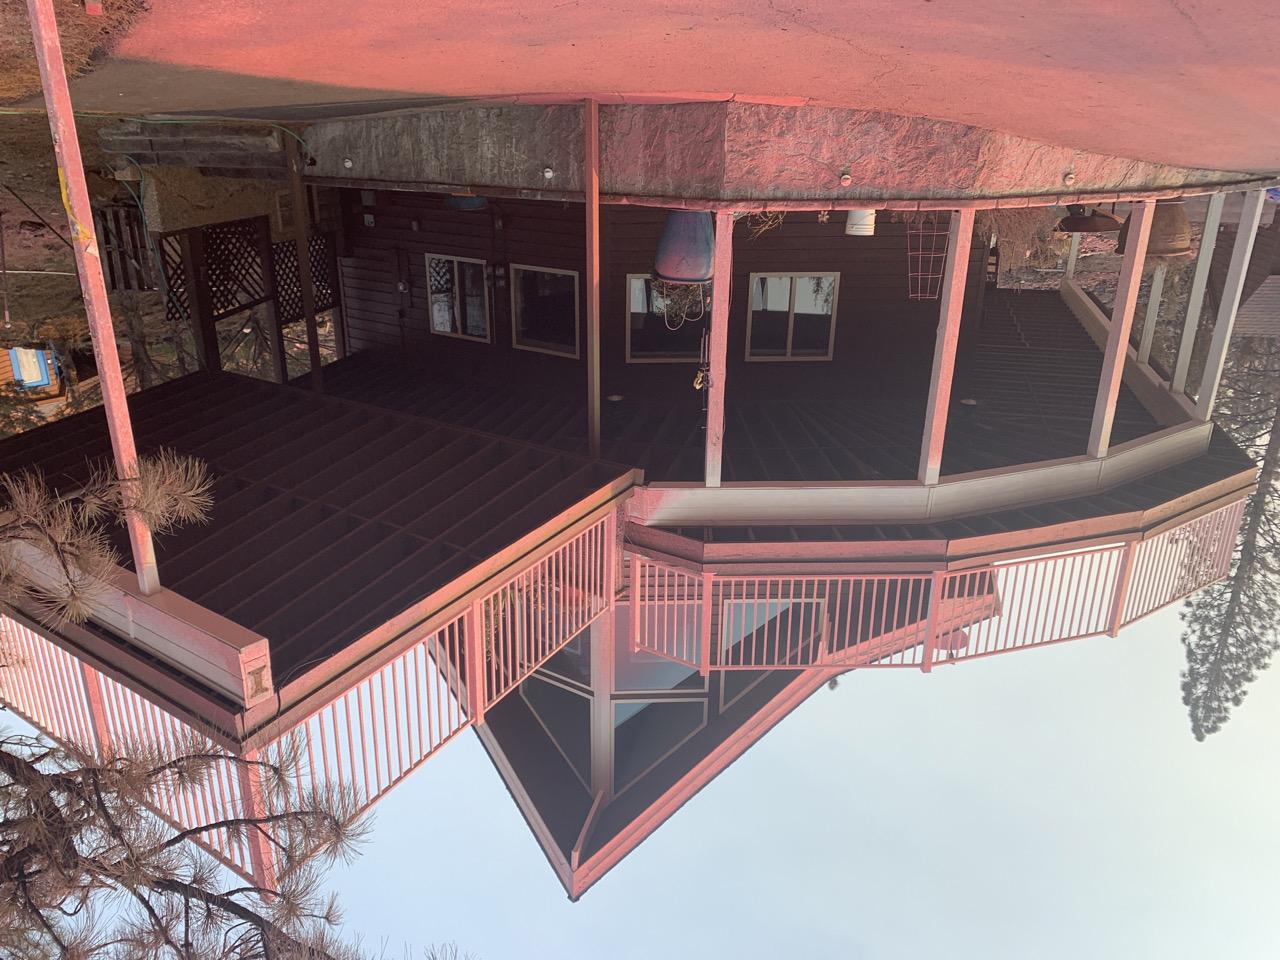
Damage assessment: no_damage